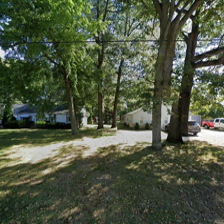
Label: streetView